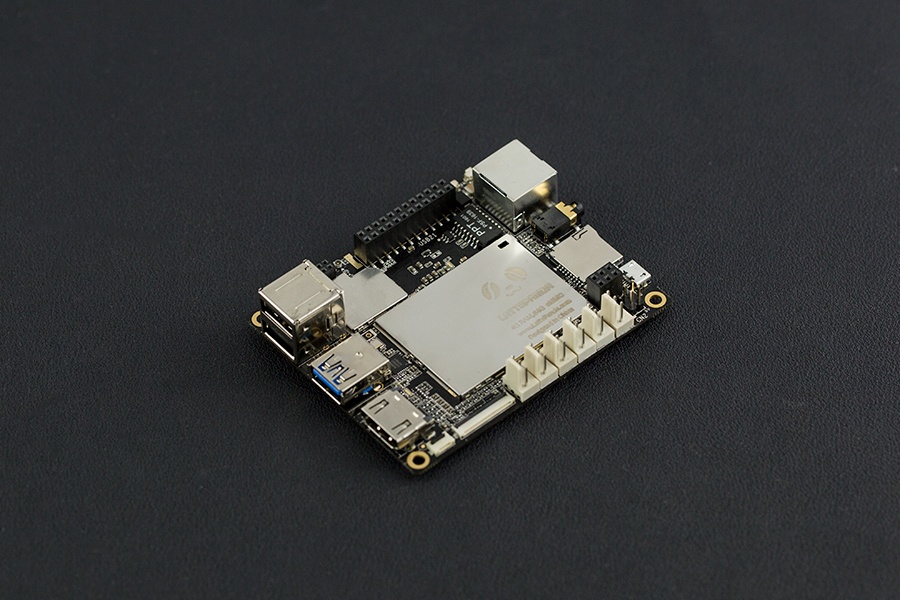
LattePanda V1 - The Smallest Windows 10 Single Board Computer (Unactivated, 4GB/64GB)
You are viewing a 4GB RAM LattePanda with 64GB internal memory . It does not include a Windows 10 activation key. This embedded single board computer runs perfectly on the go. Creating documents with Microsoft Office, playing HD videos and running Windows apps on LattePanda is exactly the same experience as using a regular PC. The Smallest X86 SBC LattePanda V1(Unactivated, 4GB/64GB) is the smallest X86 SBC in LattePanda Family. It has everything a regular PC has and can do anything that a regular PC does. Fast and Powerful We have updated the processor since LattePanda V1. All versions of the LattePanda now ship with an upgraded CPU ( Intel Z8350 - up to 1.92GHz!) Integrated Arduino Compatible Processor A LattePanda also includes an integrated Arduino compatible co-processor: ATmega32u4 , which means it can be used to control and sense the physical world! Whether you are a Windows developer, IoT developer, DIY fanatic, interactive designer, robotics whizz, or maker, a smallest x86 single board computer can aid your creative process! This smallest x86 single board computer is compatible with almost every gadget you know: printers, joysticks, cameras and more. Any peripherals that work on your PC will work on a LattePanda. Complete Software Resources for Hardware Development This embedded single board computer intel atom comes pre-installed with a full edition of Windows 10 Home Edition , so you can run powerful tools such as Visual Studio, NodeJS, Java, Processing, and more. And this SBC can compatible with more operating systems: Raspberry Pi Desktop, Ubuntu, Android x86, other Linux distributions . With existing APIs, you can develop your own software and hardware projects on a LattePanda like you would on a normal PC - C#, Javascript, Ruby etc. Say goodbye to your bulky laptop! Storage This smallest single board comuter LattePanda V1 onboard onboard 64GB eMMC. eMMC is more reliable and has a longer lifespan than TF cards, saving you the trouble of finding TF cards. Customize LattePanda LattePanda offers a selection of standard product models to meet the most common application needs of our target market. For those customers who need different features, LattePanda offers customization services. LattePanda provides our customers with a variety of industrial specific product configurations and custom designs to suit customers’ specific applications. For the customization requirement, CLICK HERE The Best Raspberry Pi Alternative! LattePanda V1 can achieve all the functions that Raspberry Pi 4B can achieve, not to mention that it also supports the Windows 10 operating system. In the current situation where Raspberry Pi 4B is out of stock and prices are soaring, LattePanda V1 is your best choice! LattePanda V1 Selection Guide LattePanda V1 Selection Guide Product Name LattePanda 2GB/32GB(Unactivated) LattePanda 2GB/32GB(Activated) LattePanda 4GB/64GB(Unactivated) LattePanda 4GB/64GB(Enterprise License) SKU DFR0444 DFR0418 DFR0419 DFR0470-ENT System Windows 10 HOME Windows 10 Enterprise LTSB Type 64-bit CPU Intel Cherry Trail Z8350 Memory 2GB 4GB Storage 32GB 64GB Co-processor ATmega32u4 Wireless Wi-Fi: IEEE 802.11n Bluetooth 4.0 Dimensions 88mm x 70mm Recommend Reasons In Short The Cheapest Development Board in LP Family Activated Win10 Home Better Performance Windows 10 Long Term Servicing Branch
Brand: DFRobot
Category: Electronics > Computers > Barebone Computers